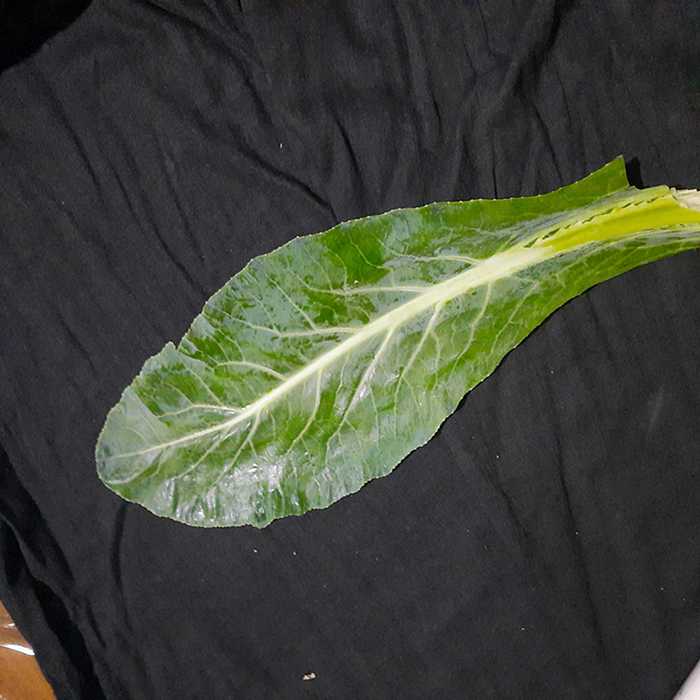
Plant: Cauliflower
Label: Fresh leaf